Phillip Burton

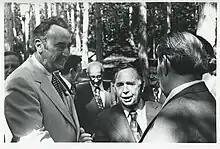
Phillip Burton shaking hands with Soviet Union General Secretary Leonid Brezhnev (right), with Speaker Carl Albert (middle) in 1975.

When President Gerald Ford appeared before Congress in 1975 to request aid during a refugee crisis in the Vietnamese and Cambodian capitals, Burton became so upset with Ford's request that he called it "an outrage" and left halfway through the speech. In December 1976, Burton narrowly lost a bid for House Majority Leader to Jim Wright of Fort Worth, Texas, by a vote of 148 to 147.